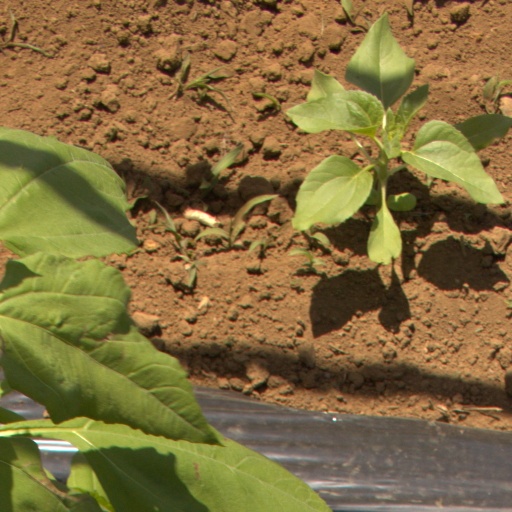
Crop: Jerusalem artichoke